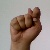
The image shows a hand gesture representing the letter 'T' in Indian Sign Language.